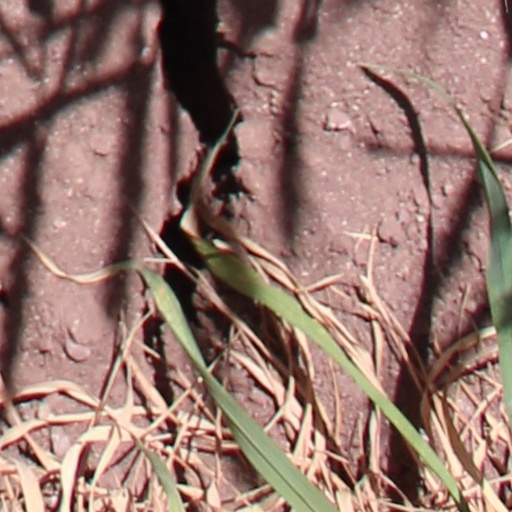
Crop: wheat